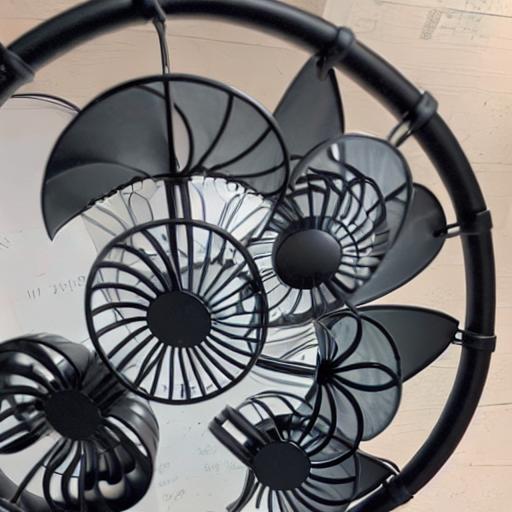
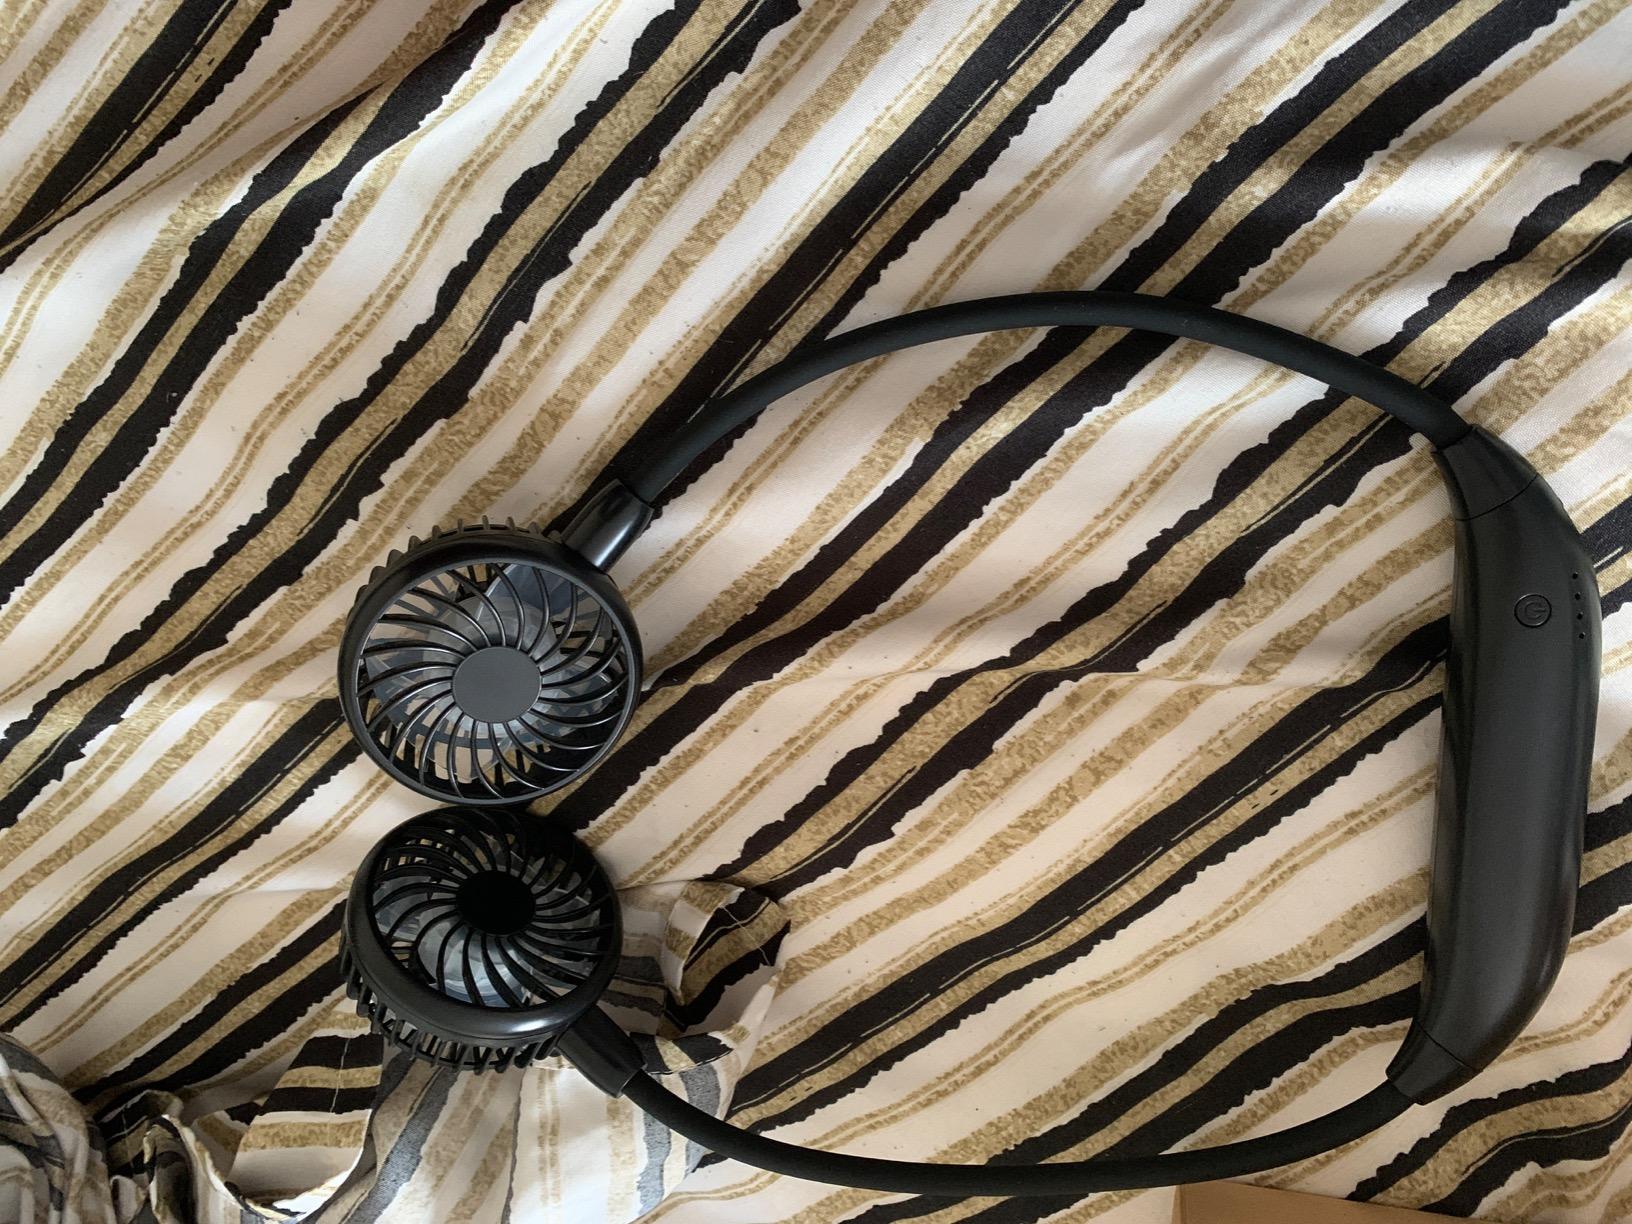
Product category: fan
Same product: no